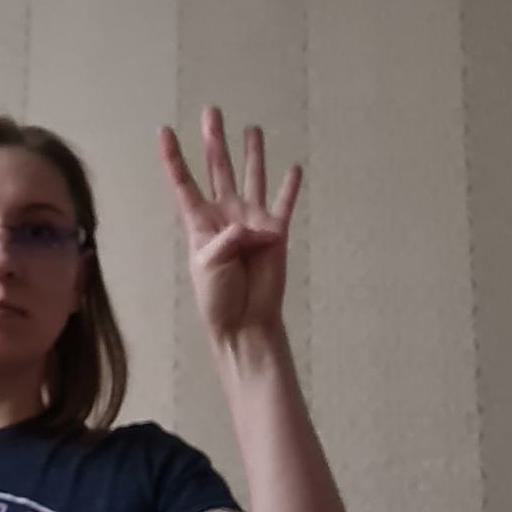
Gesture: four